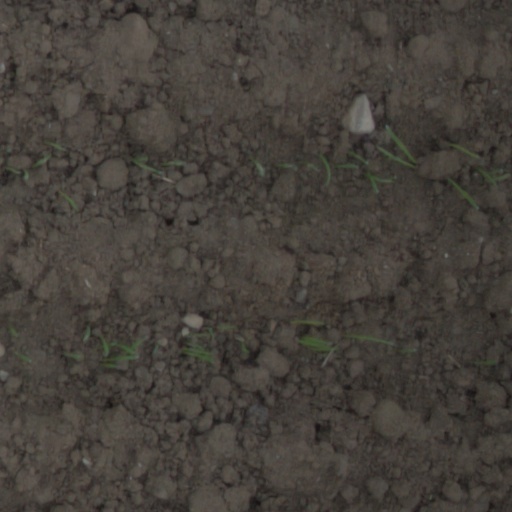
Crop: wheat